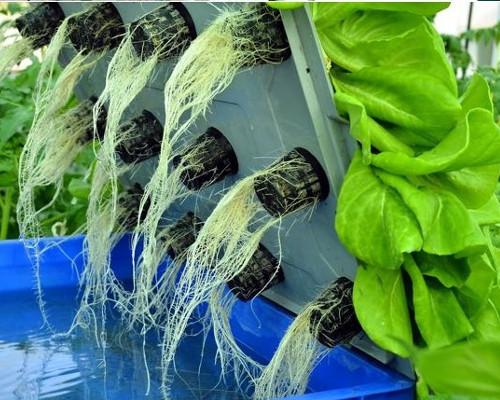
Konteina maalumu inayoweka mimea mbali mbali kwa ndani kukiwa na maji ambayo yamepitishwa katika mabomba madogo madogo, mimea hii hukua kutumia hayo maji bila kuhusisha udongo; aina hiyo ya kilimo ni kilimo cha haidroponiki.